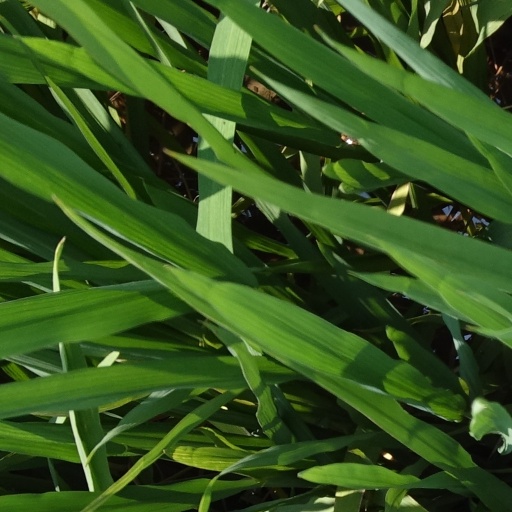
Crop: rice